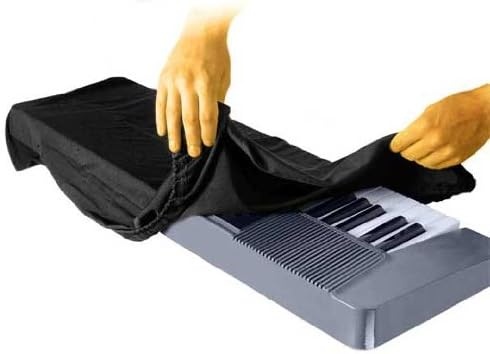
61-Key Keyboard Dust Cover (Black)
Descriptions:Keep Your Keys Free Of Harmful Dust And Debris With This Dust Cover. Dust Free Spandex Material Stretches To Fit 61- And 76-Key Keyboards. Comes Complete With A Built-In Bag, Plastic Cord And Locking Clasp.
Brand: On-Stage Stands
Category: Arts & Entertainment > Hobbies & Creative Arts > Musical Instrument & Orchestra Accessories > Musical Keyboard Accessories > Musical Keyboard Bags & Cases > Musical Keyboard Soft Cases